Mokosh

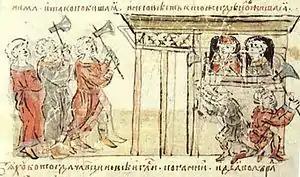
Theodore the Varangian and his son John were about to be sacrificed to the gods of the Kyiv pantheon. The miniature is from the "Radziwiłł Chronicle", late 15th century.

There is onomastic data that can be linked to Mokosh: the Croatian masculine surname and given name "Mokoš", the masculine terms , in the Russian proverb ; "rusalka"; "troublesome person"; in Yaroslavl region "phantom, ghost". In Tver and Novgorod regions "to cry, beg for something". In Novgorod meaning "to obsessively demand something, to pester with requests" is also attested. Russian dialects include the words "foolish, stupid woman", "whore, hussy" and , meaning the constellation Aquarius. From the Belarusian family ., the proper noun , was attested in Pskov's from 1585, belonging to cannon maker.